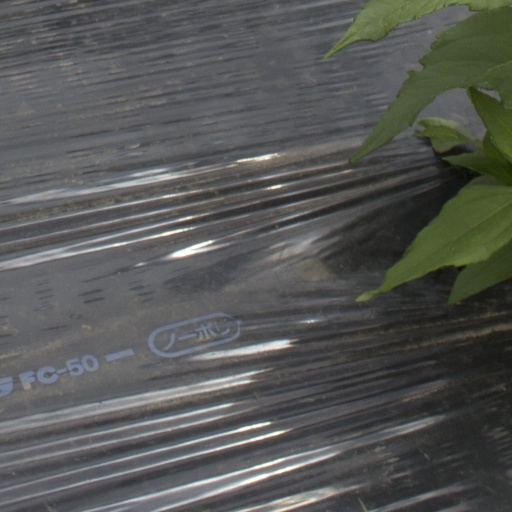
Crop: Jerusalem artichoke